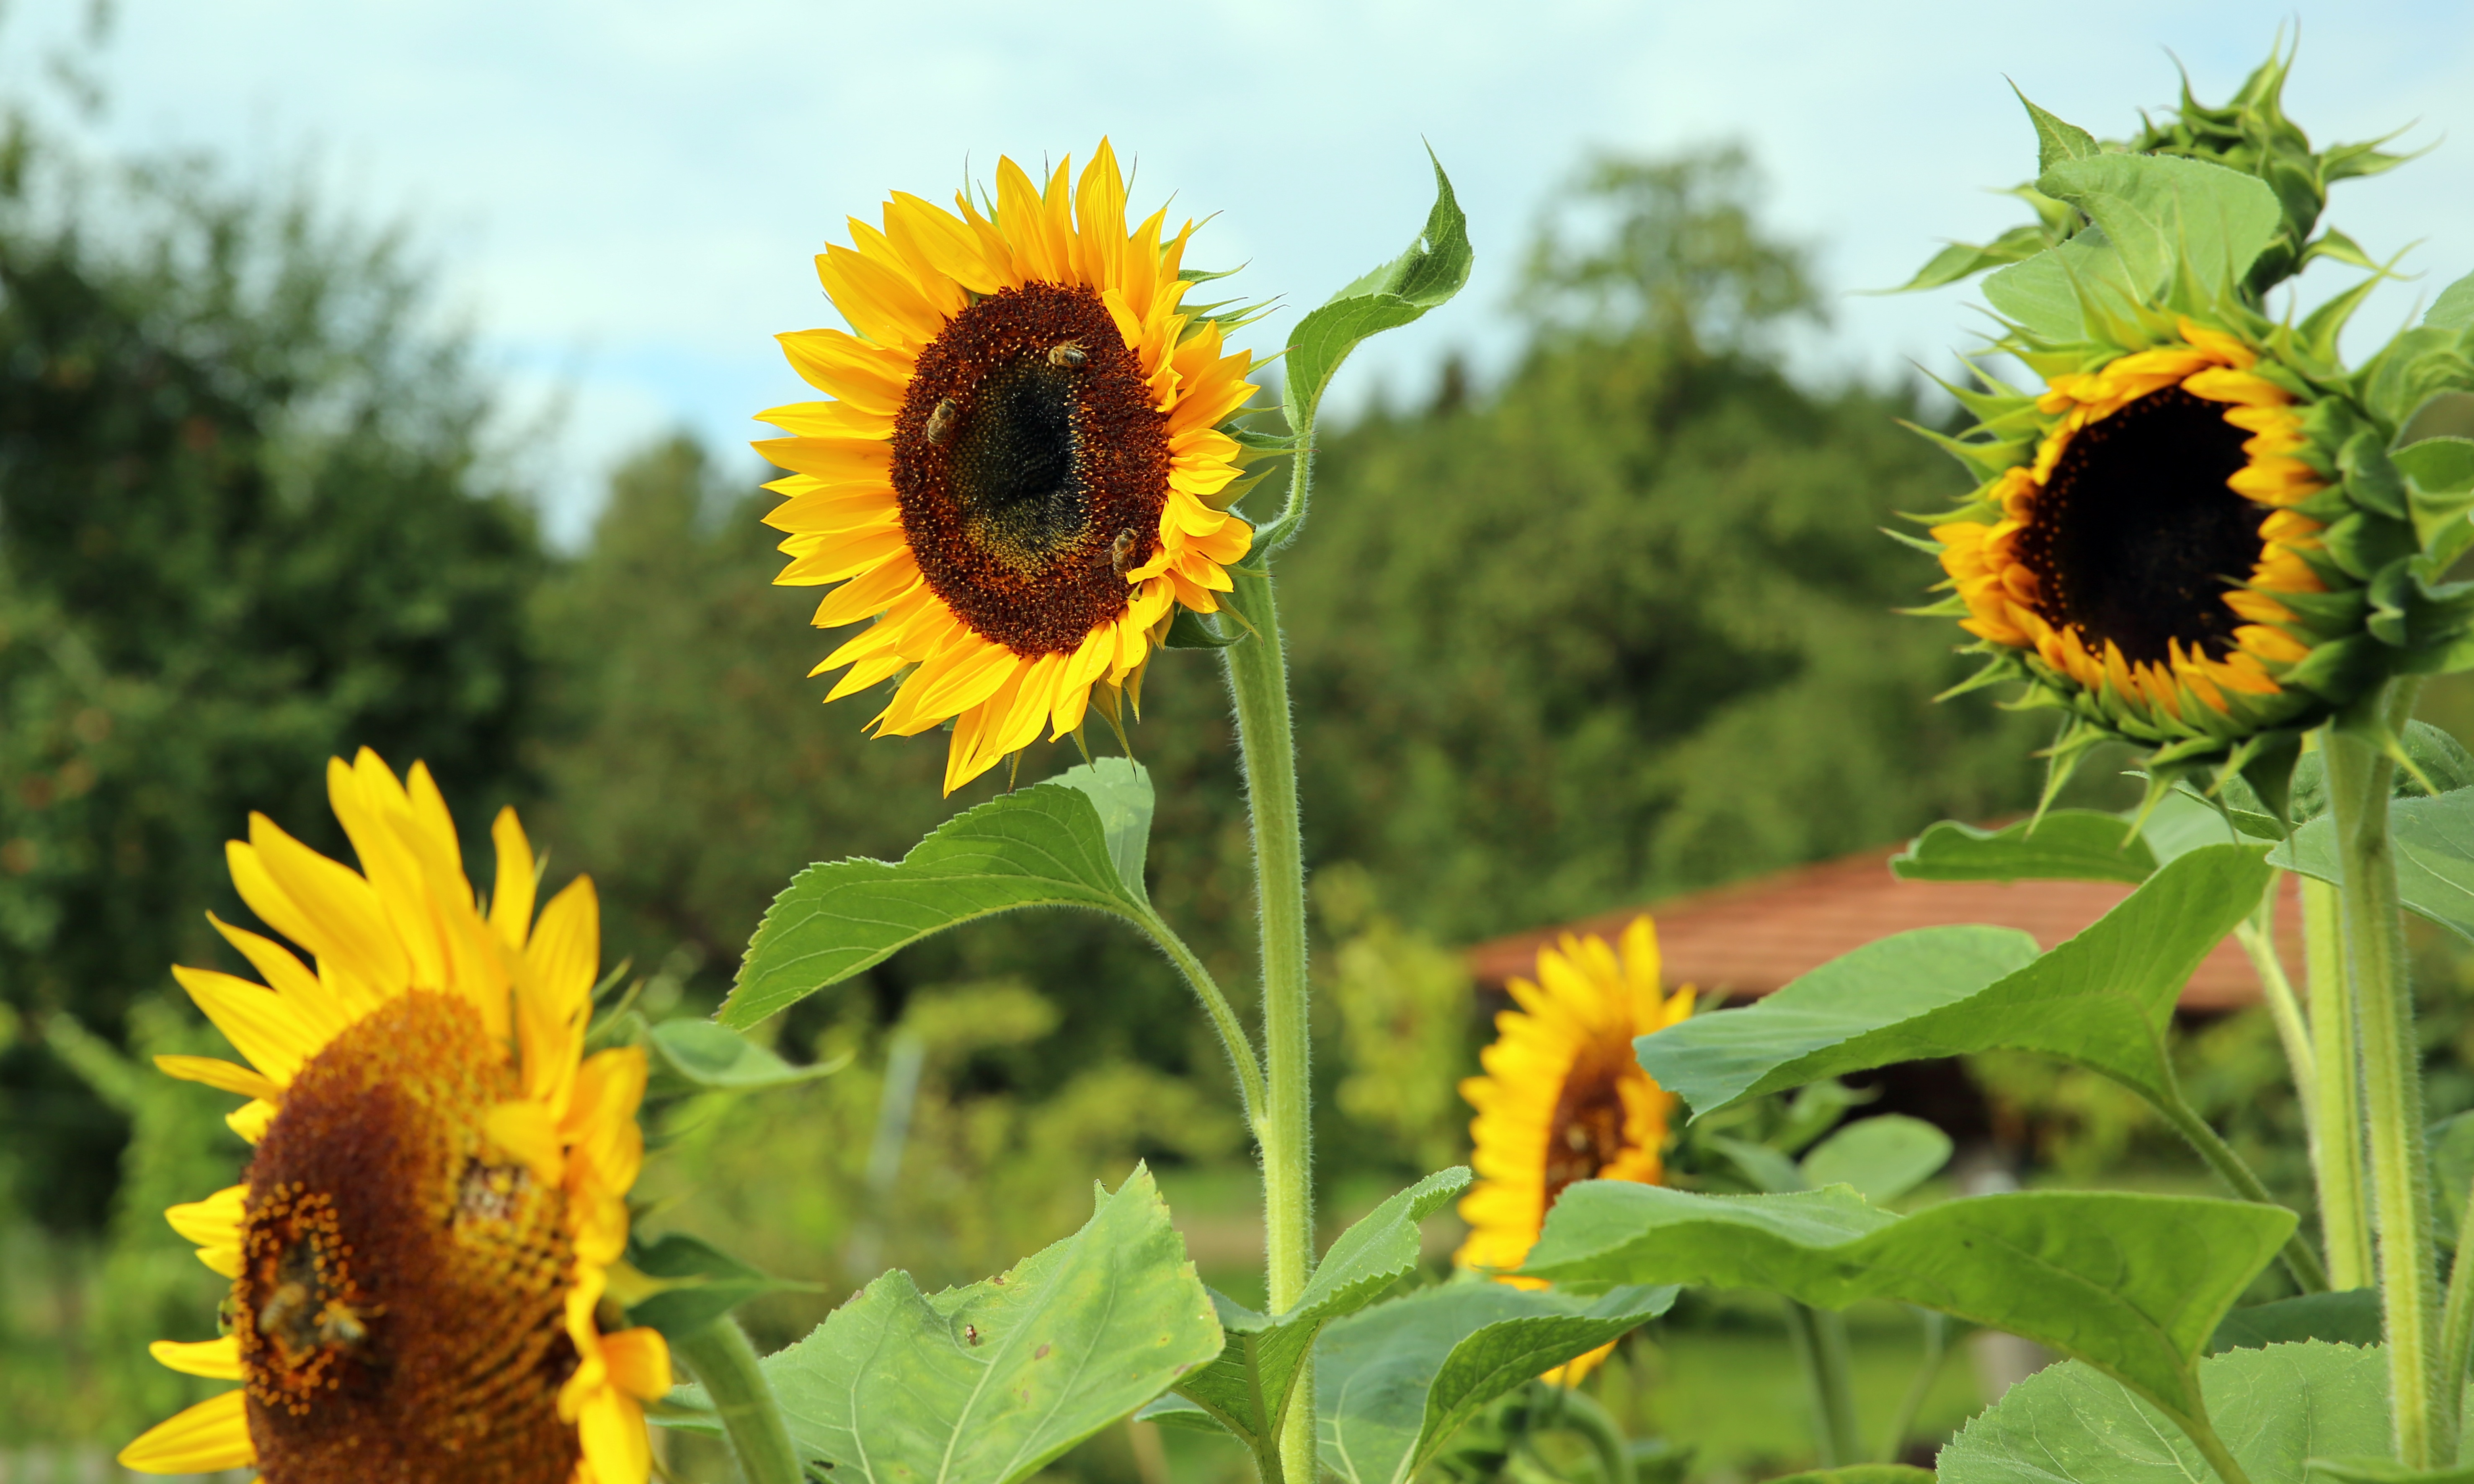
nature, plant, sky, field, prairie, flower, bloom, summer, produce, botany, blue, yellow, flora, sunflower, wildflower, flowers, nectar, flowering plant, daisy family, sunflower seed, annual plant, land plant